History of the United States

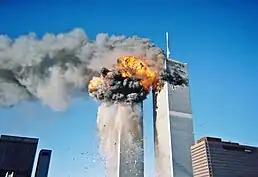
United Airlines Flight 175 crashes into the South Tower of the World Trade Center complex in New York City during the September 11 attacks, the deadliest terrorist attack in world history with 2,977 fatalities

The women's suffrage movement reorganized after the Civil War. By the end of the 19th century, a few Western states had granted women full voting rights, and women gained rights in areas such as property and child custody law.